Dave Spicer

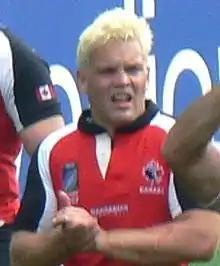

David Spicer (born May 31, 1985 in Victoria, British Columbia) is a Canadian rugby union player who plays club rugby for the UBCOB Ravens of the British Columbia Premiership and who is also a member of the Canadian national team. The second Spicer brother to don a national team jersey, Spicer is a centre but can also fill in at fly-half.